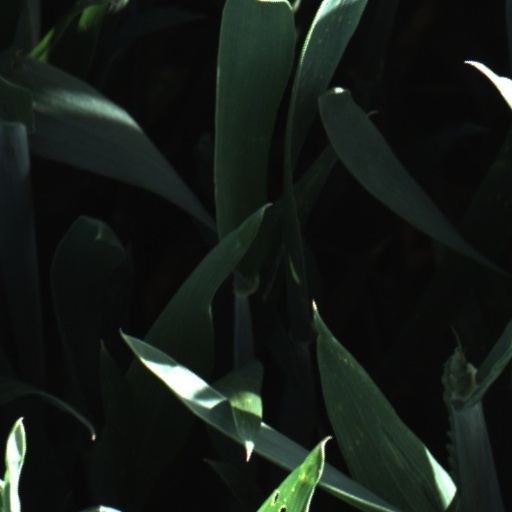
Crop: wheat